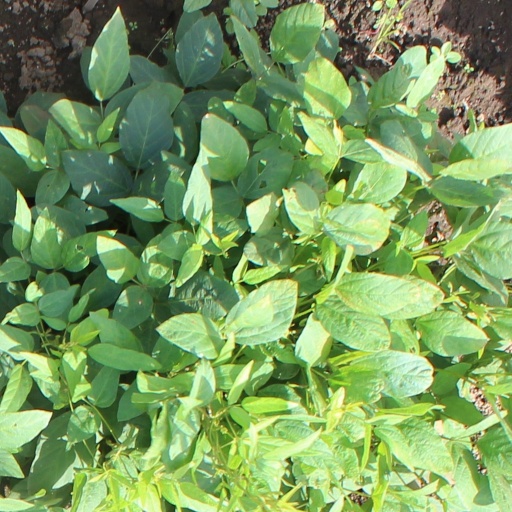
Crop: soybean